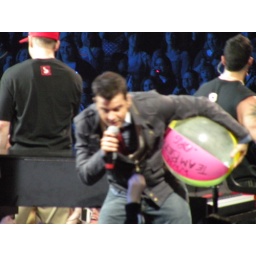
Is that my beach ball in Jordans hand